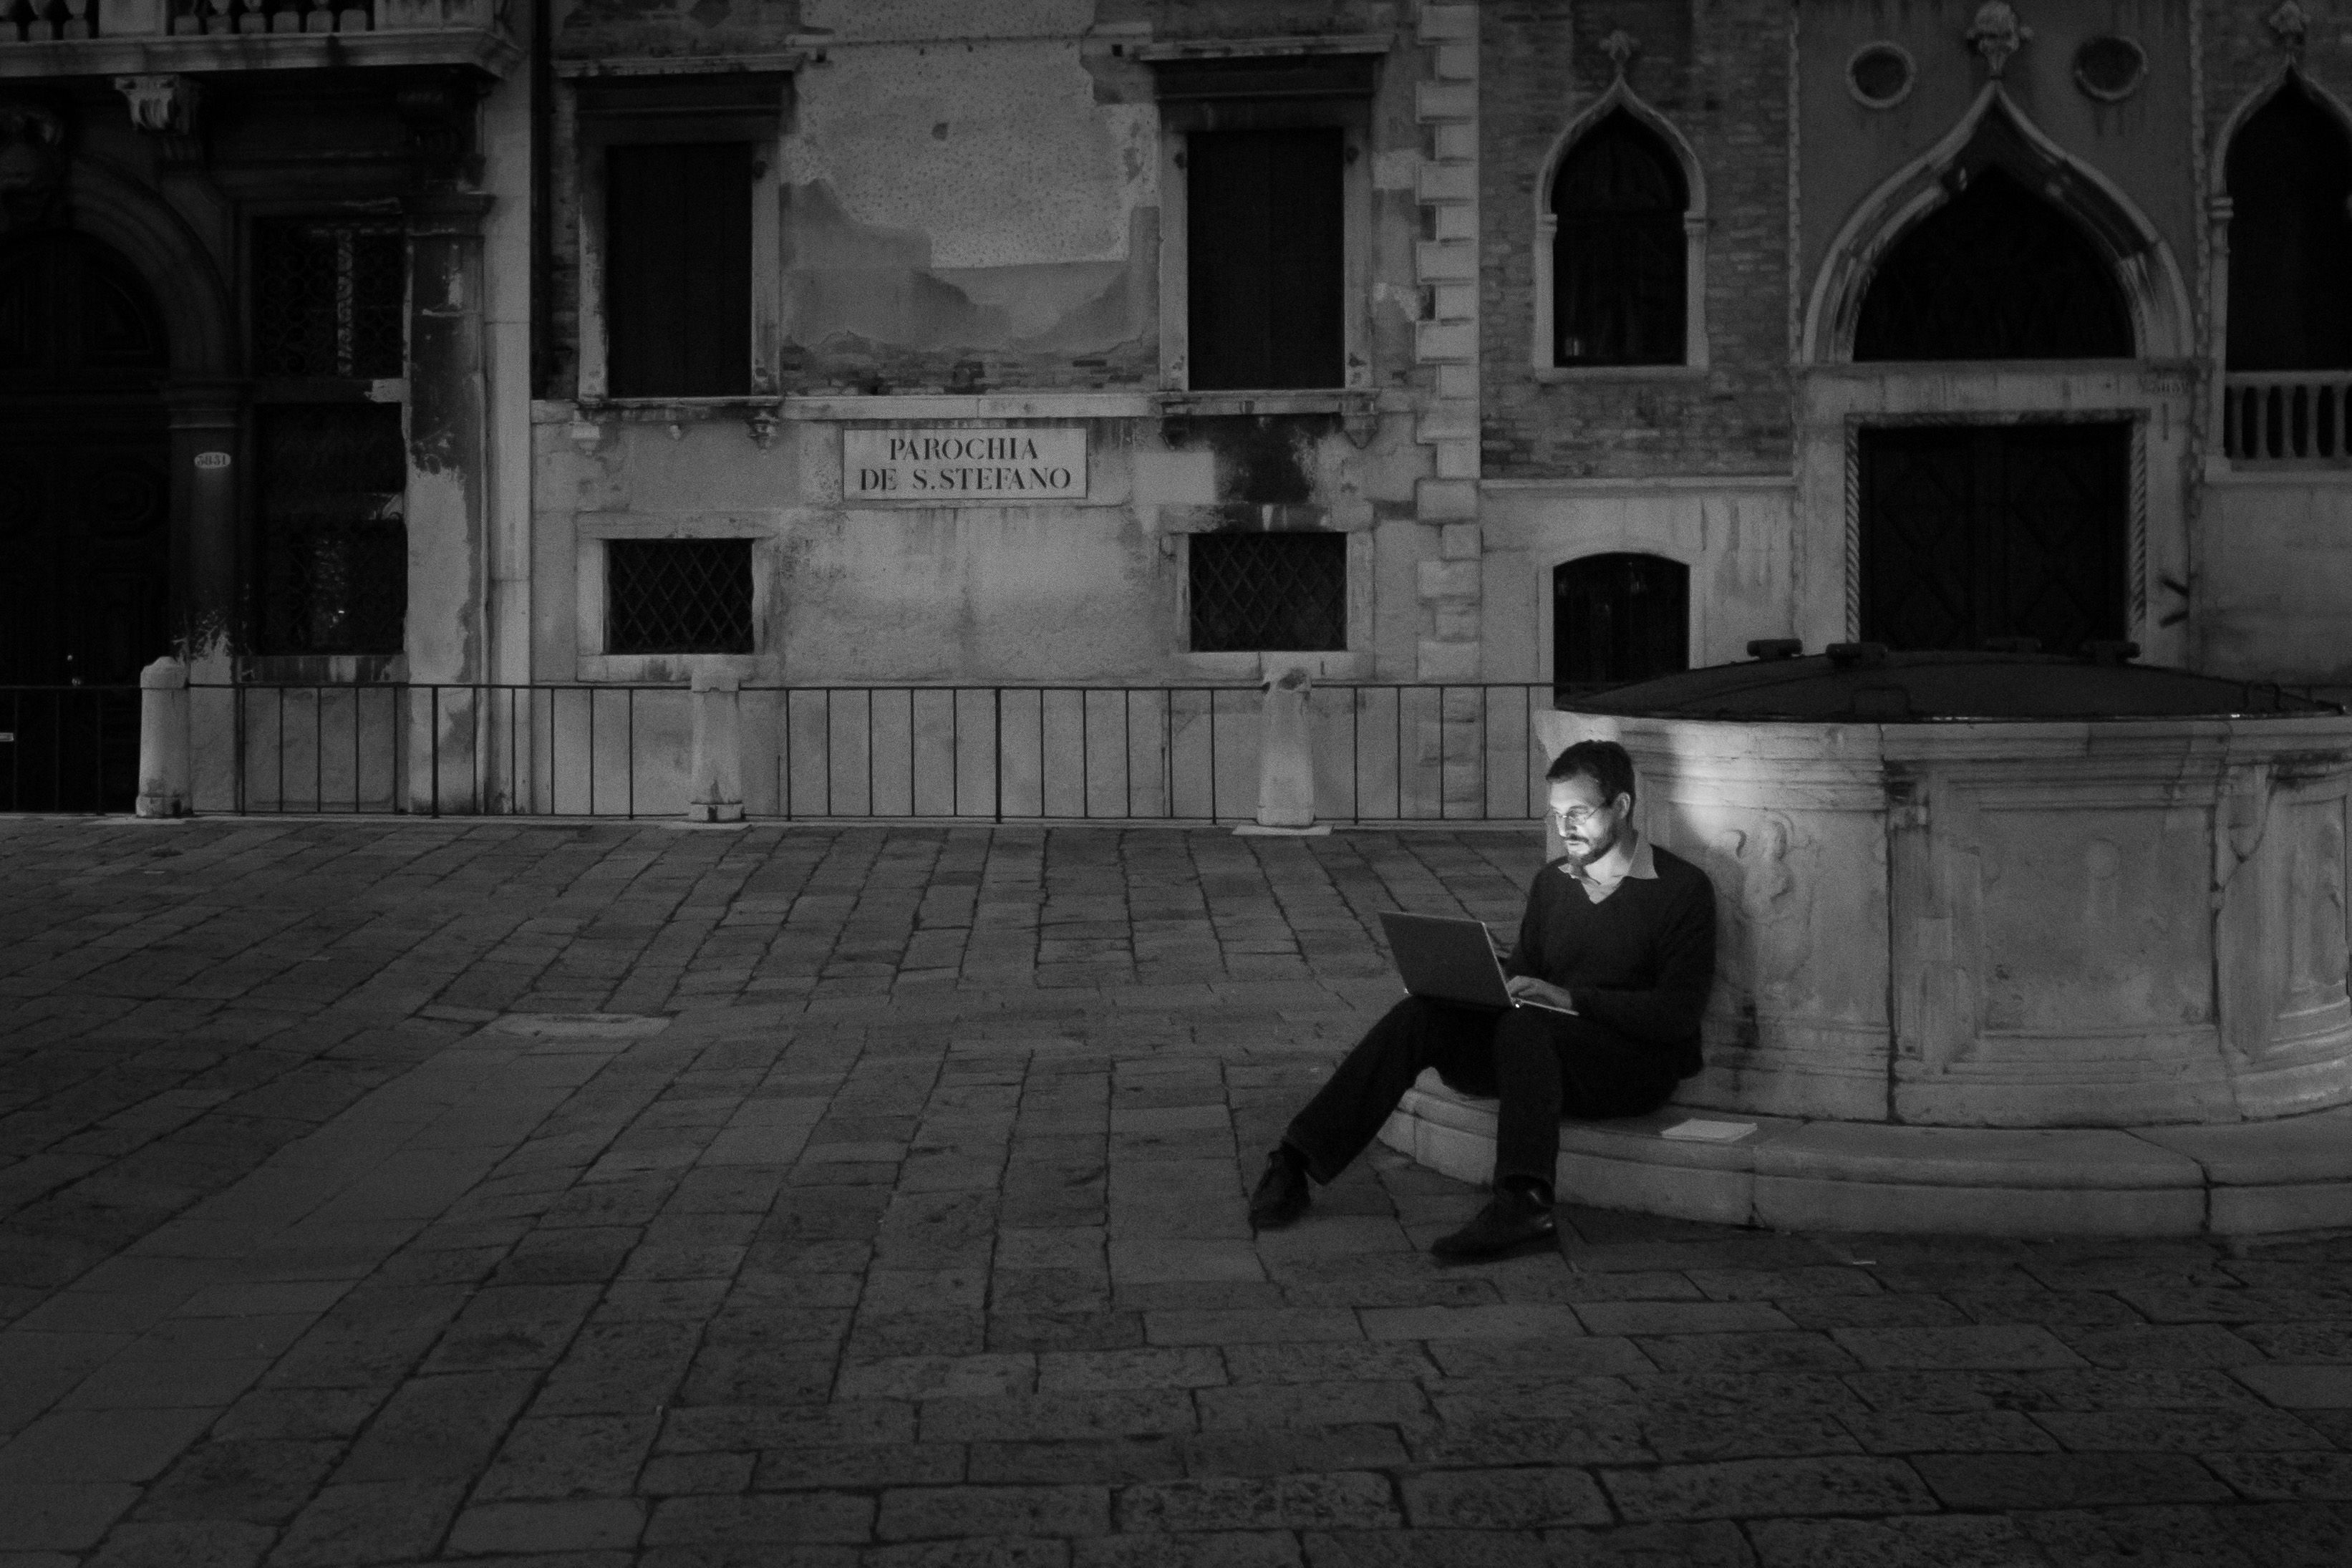
light, black and white, white, street, night, photography, shadow, darkness, black, monochrome, temple, symmetry, photograph, image, shape, monochrome photography, film noir, human positions